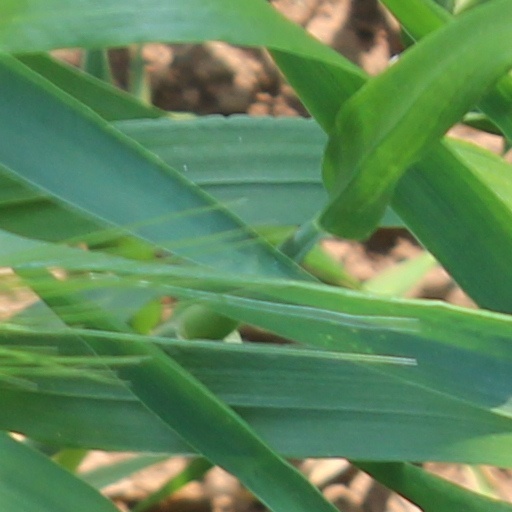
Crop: wheat